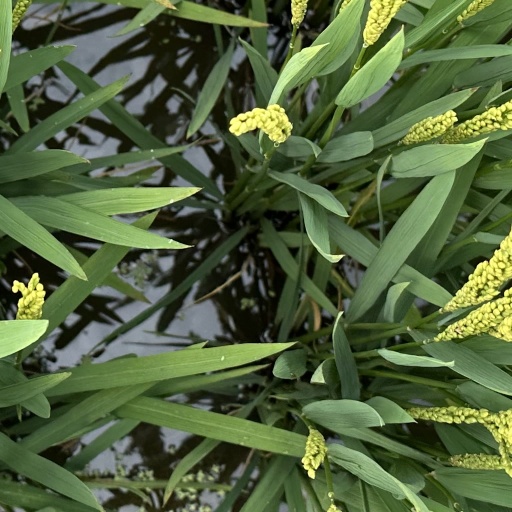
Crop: rice